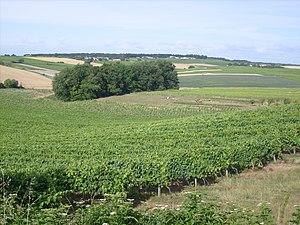
Vignobles à Saint-Thomas-de-Cônac
Saint-Thomas-de-Conac est une commune du sud-ouest de la France située dans le département de la Charente-Maritime. Ses habitants sont appelés les Saint-Thomacais et les Saint-Thomacaises